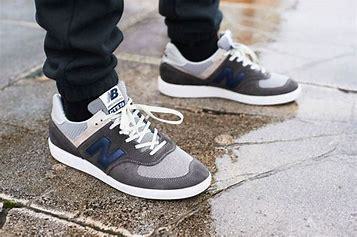
Brand: New
Model: Balance 576